RAF Bomber Command aircrew of World War II

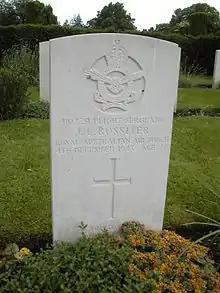
An RAAF rear gunner's grave

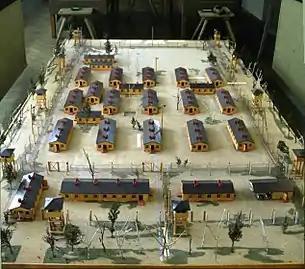
Model of Stalag Luft III prison camp.

Signalled in the darkness by an arrangement similar to traffic lights, the crew awaited their turn to take off, wireless traffic was kept to an absolute minimum to avoid alerting the German wireless listening services. If it was to be a distant target the aircraft fuel tanks might be topped-up by a fuel bowser immediately before taking off. Each crew would taxi out to the runway in its pre-assigned order with the pilot checking over the intercom with each of his crew in turn that they were well and everything was working before they were signalled to take off, and with the flight engineer standing beside the pilot to help manage the throttles they would go to full power and hope to pick up sufficient speed to get about 25 tons of bomber into the air before the end of the runway. A tyre blow out, a wheel running off the runway into soft grass or an engine failure at this point would mean disaster as the 2,000 gallons (up 8 tons) of aviation fuel, approximately 5 tons of bombs (high explosive and incendiary) and multiple thousands of rounds of ammunition crashed at over 130 miles per hour. A crash at this stage usually killed all aboard. Bombers usually took off with about 60 second intervals between them. The pilot would slowly climb to the designated height and head for the group's assembly point near the coast. Once airborne every airman had to hope that his oxygen mask and supply functioned properly when it was switched on at 5,000 feet and did not suffer from icing in the frigid temperatures at high altitude; their electrically heated flying suits, boots and gloves were completely necessary to avoid frostbite throughout the year.